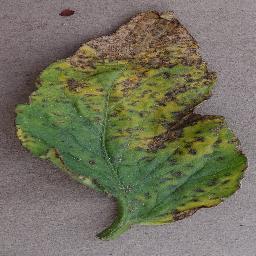
Label: Tomato___Bacterial_spot